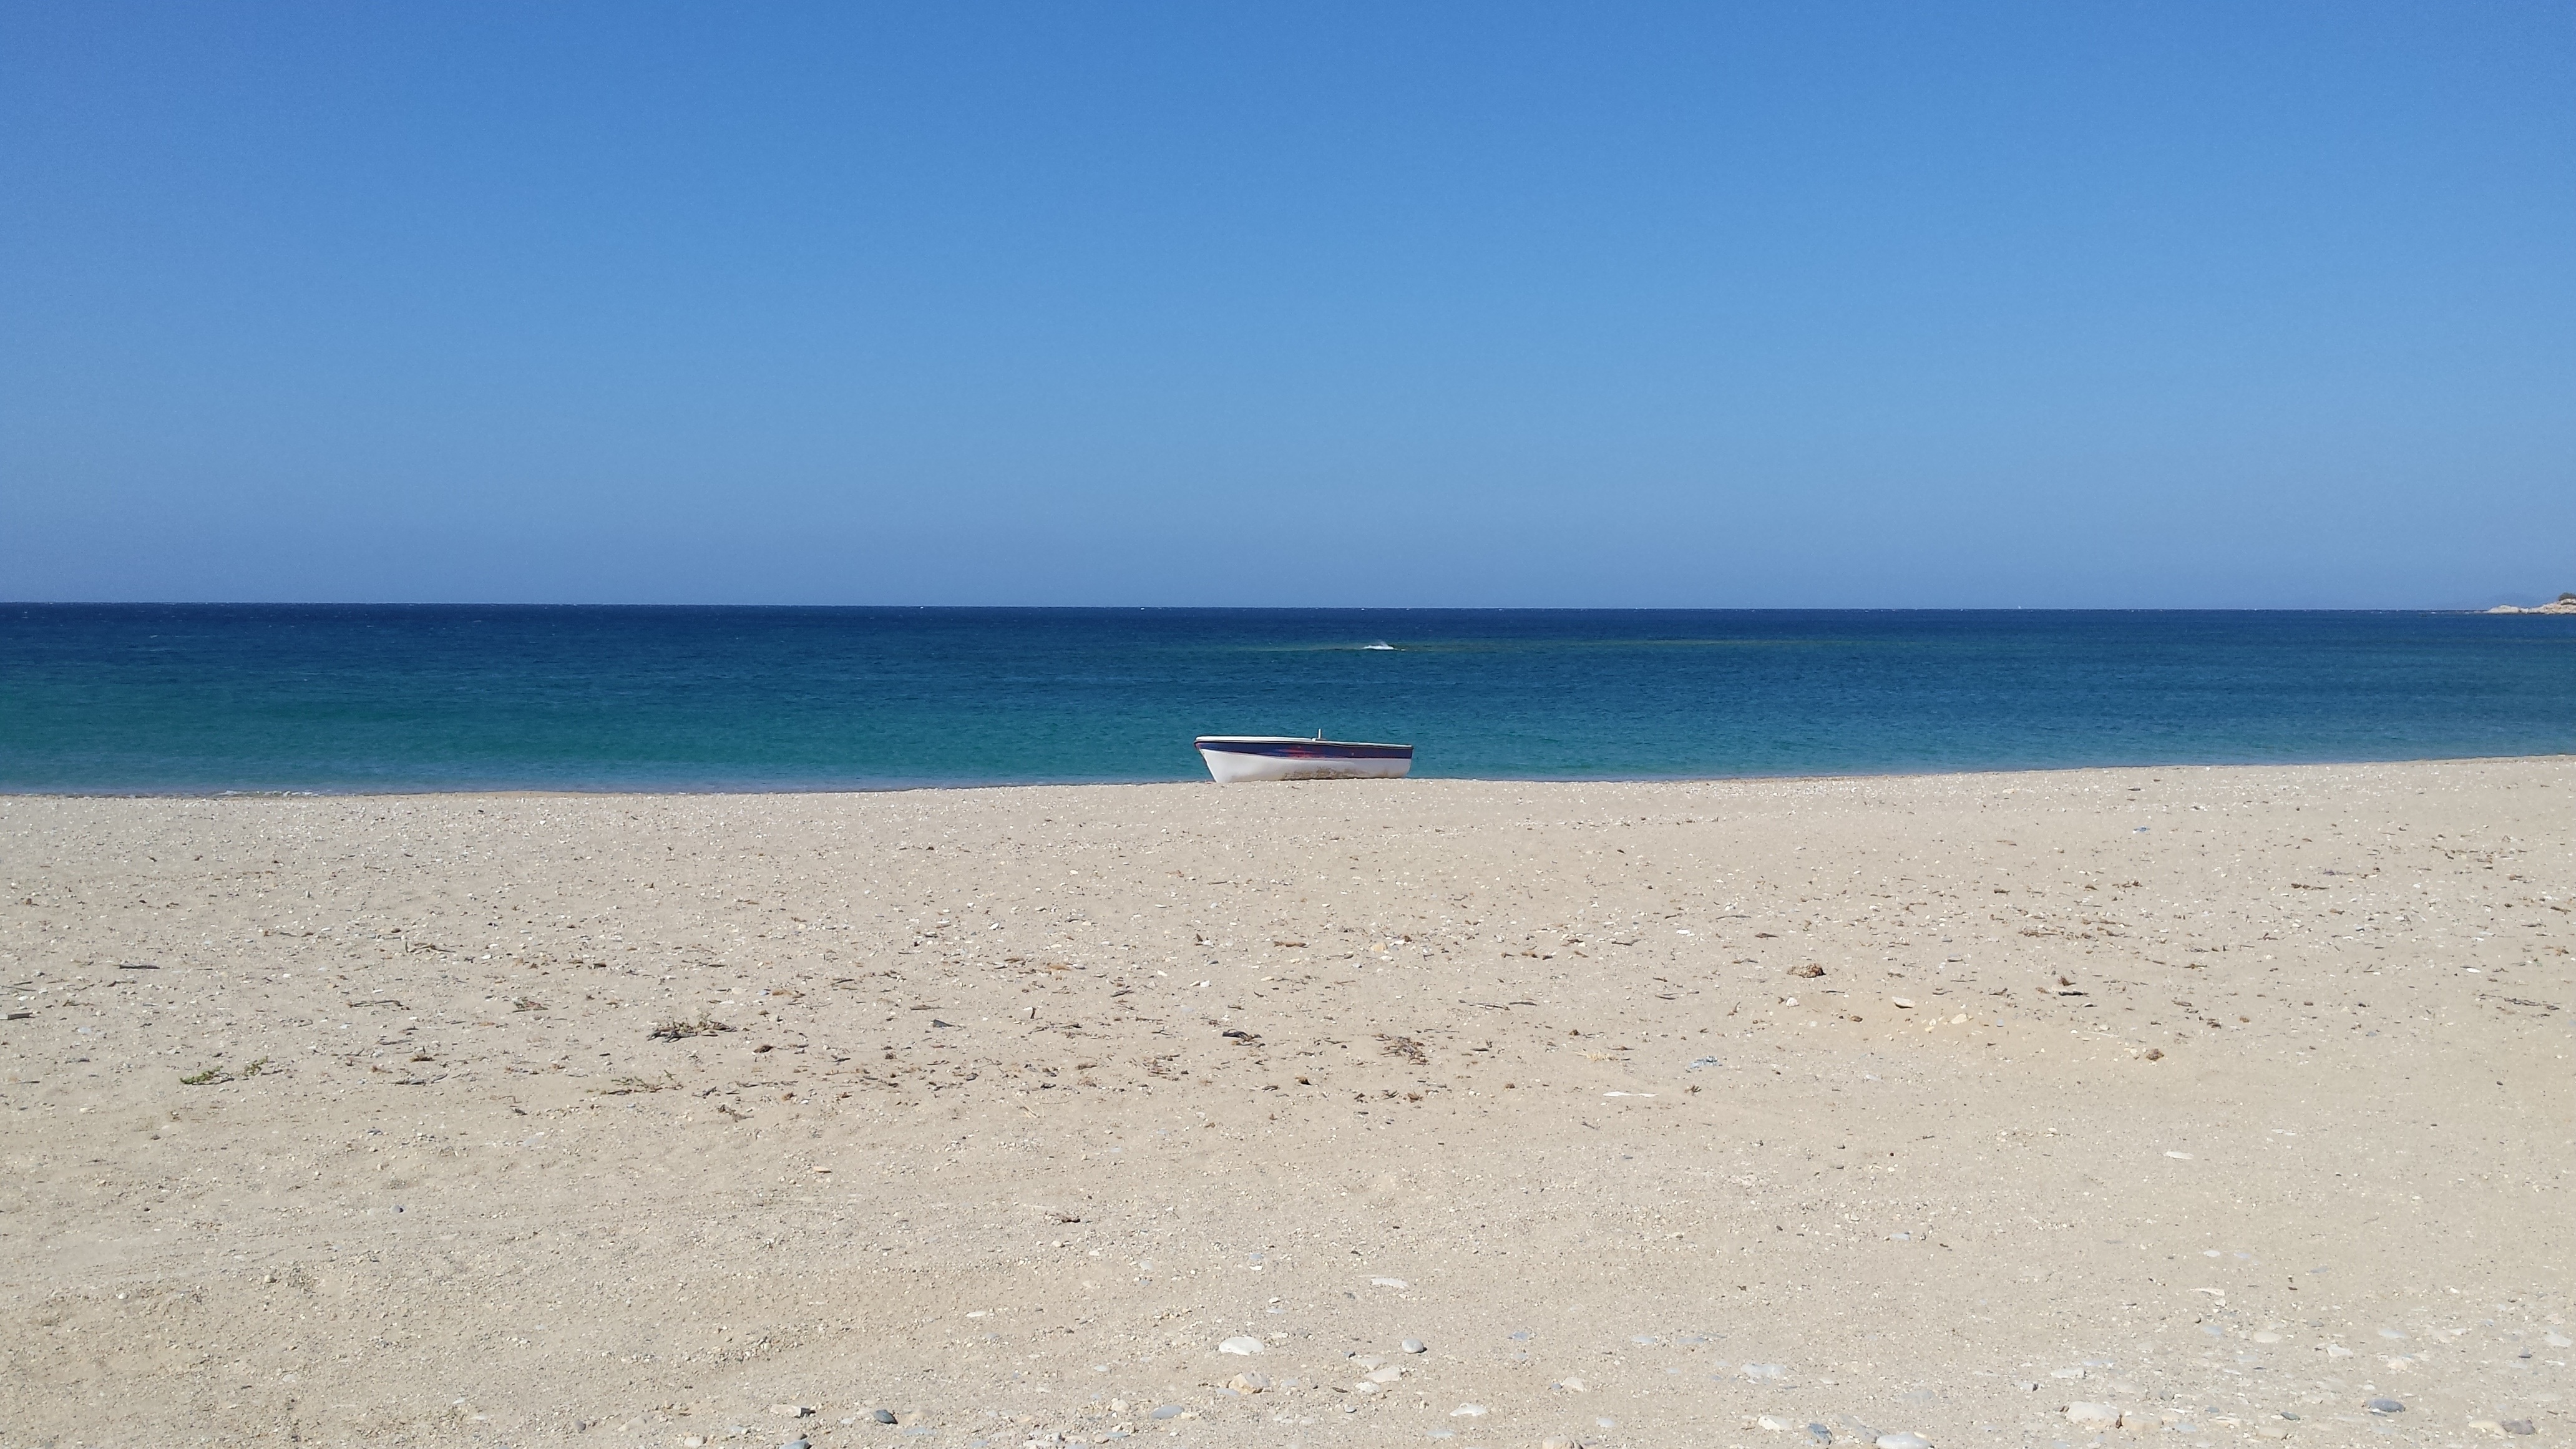
beach, sea, coast, sand, ocean, horizon, boat, shore, vacation, bay, body of water, holidays, greece, cape, august, wind wave